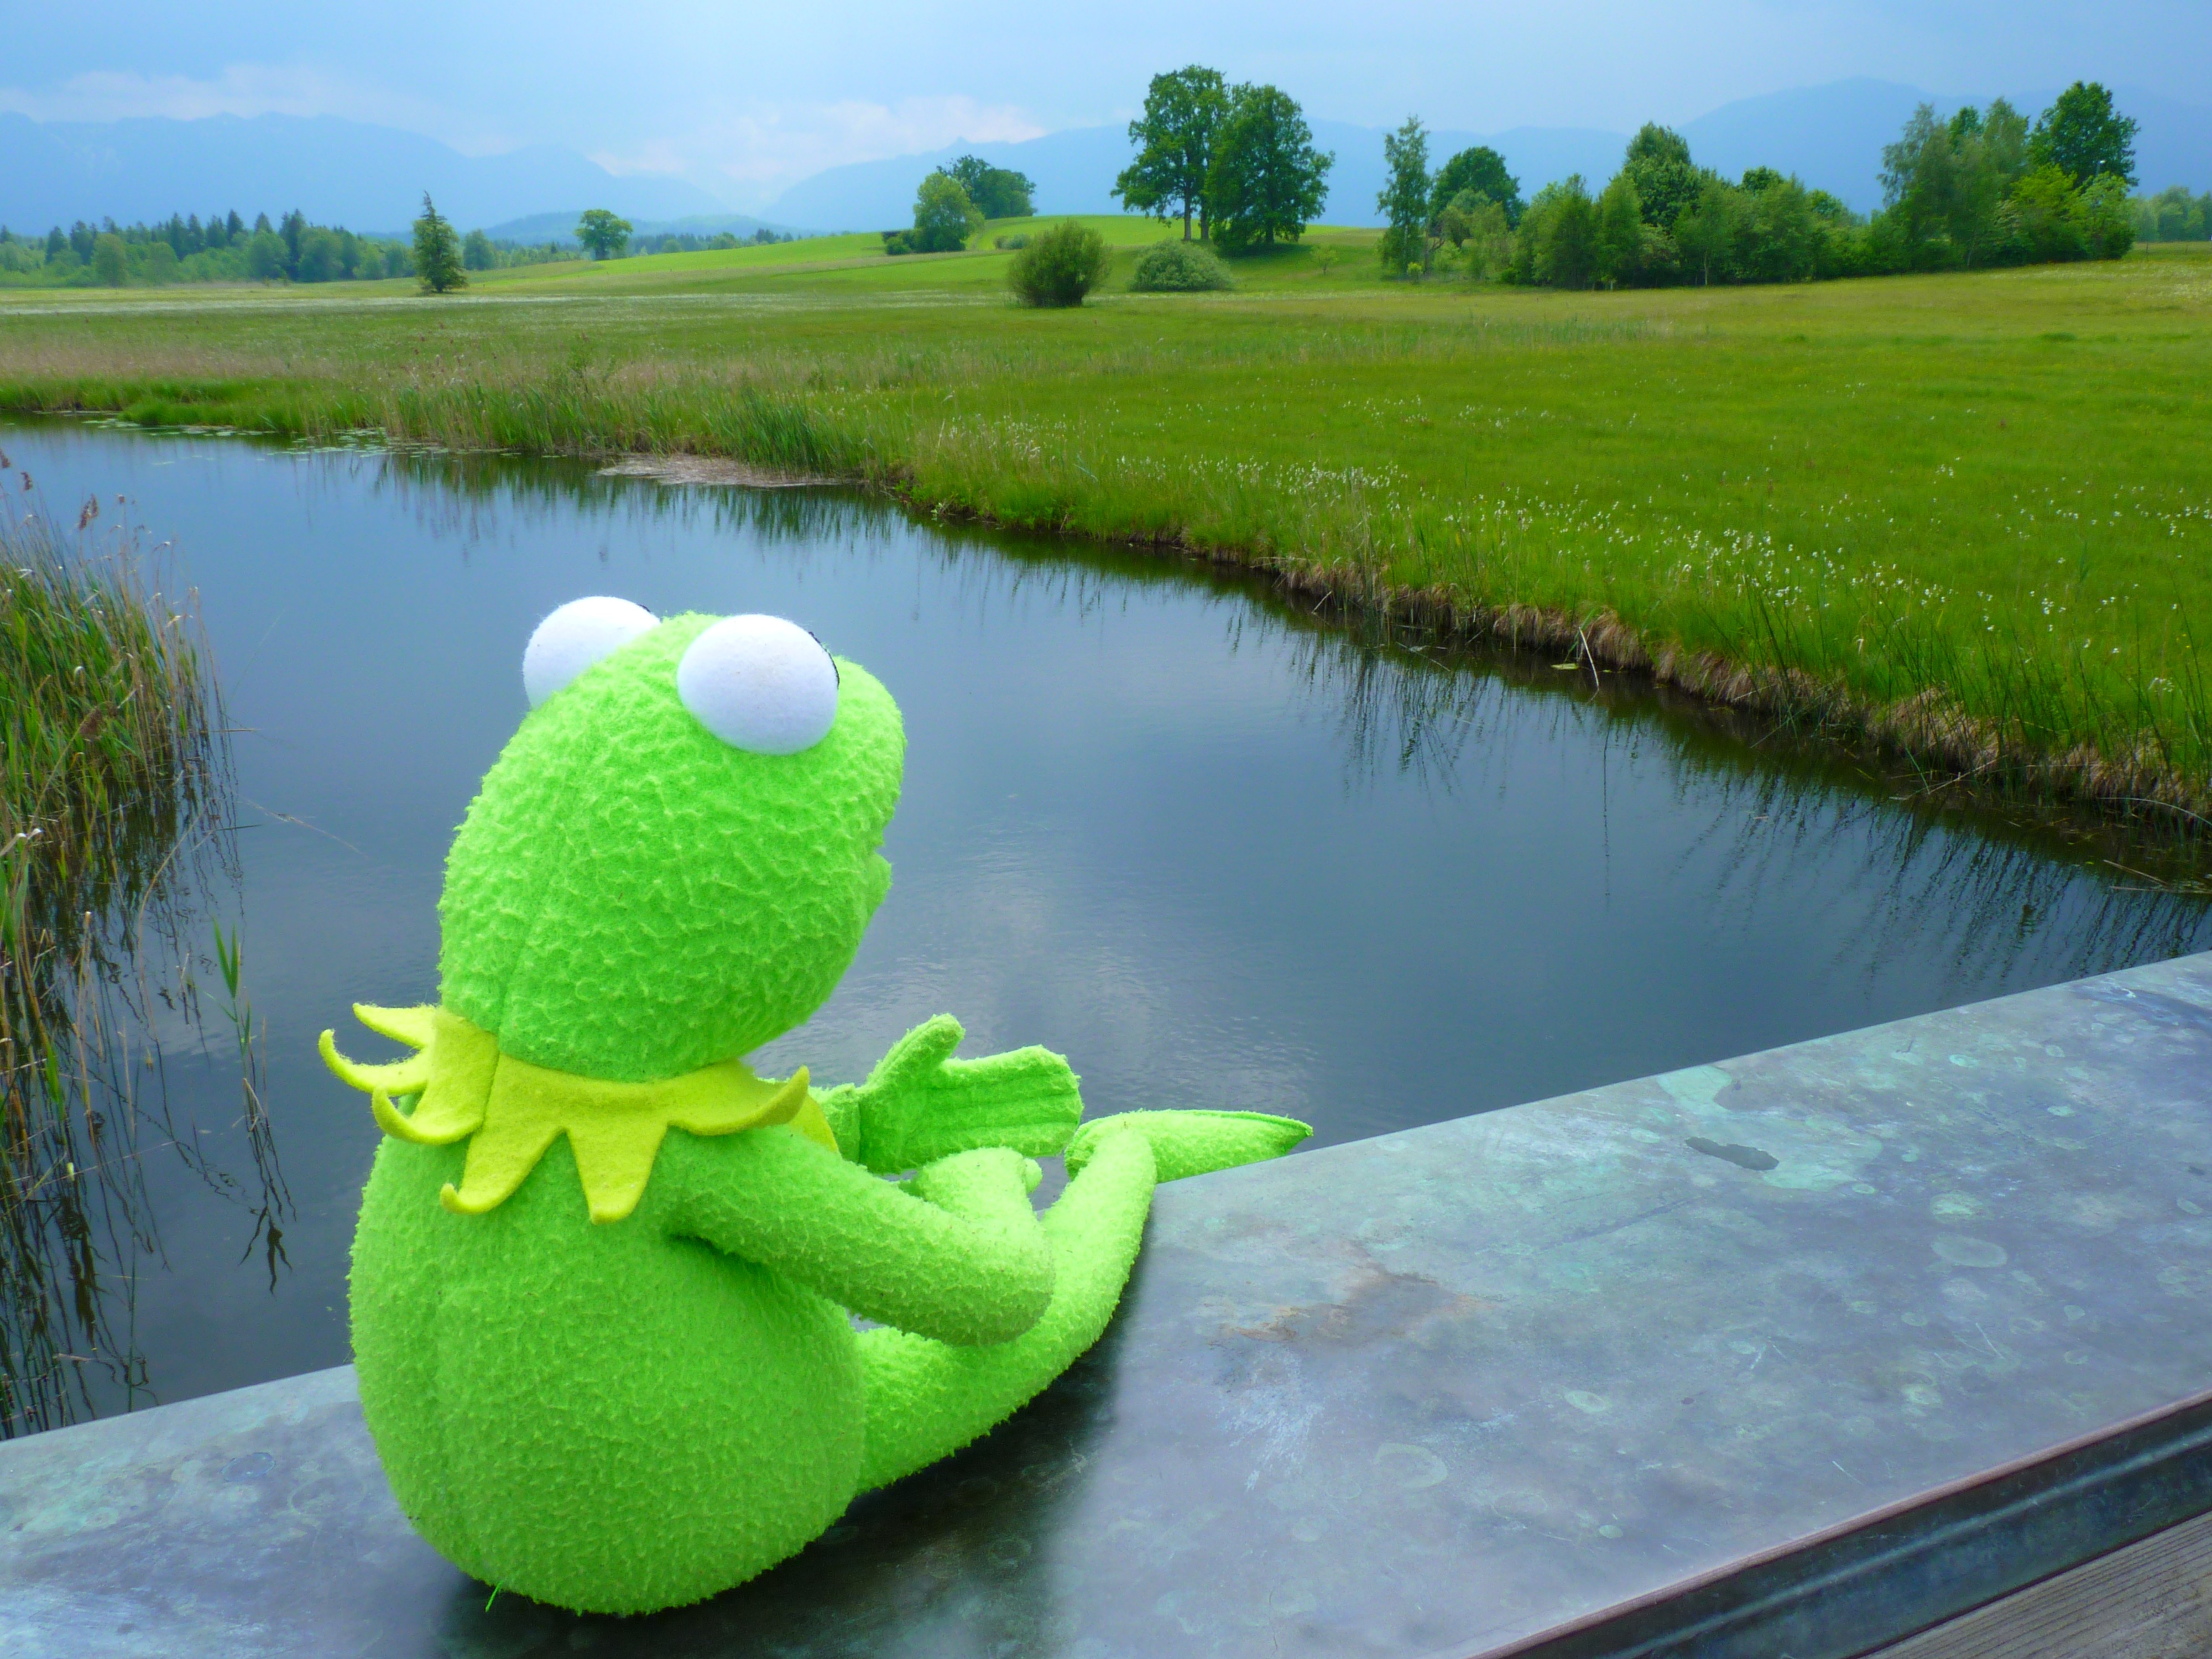
landscape, water, meadow, green, moor, kermit, staffelsee, ried meadow